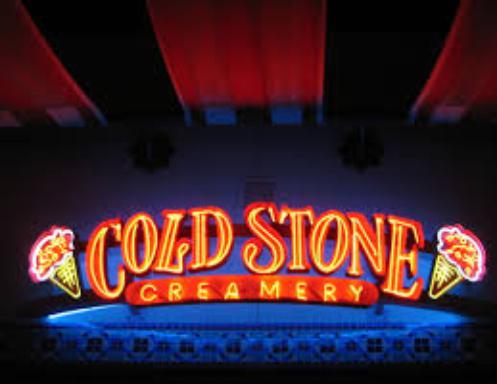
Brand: Cold Stone Creamery
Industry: Food